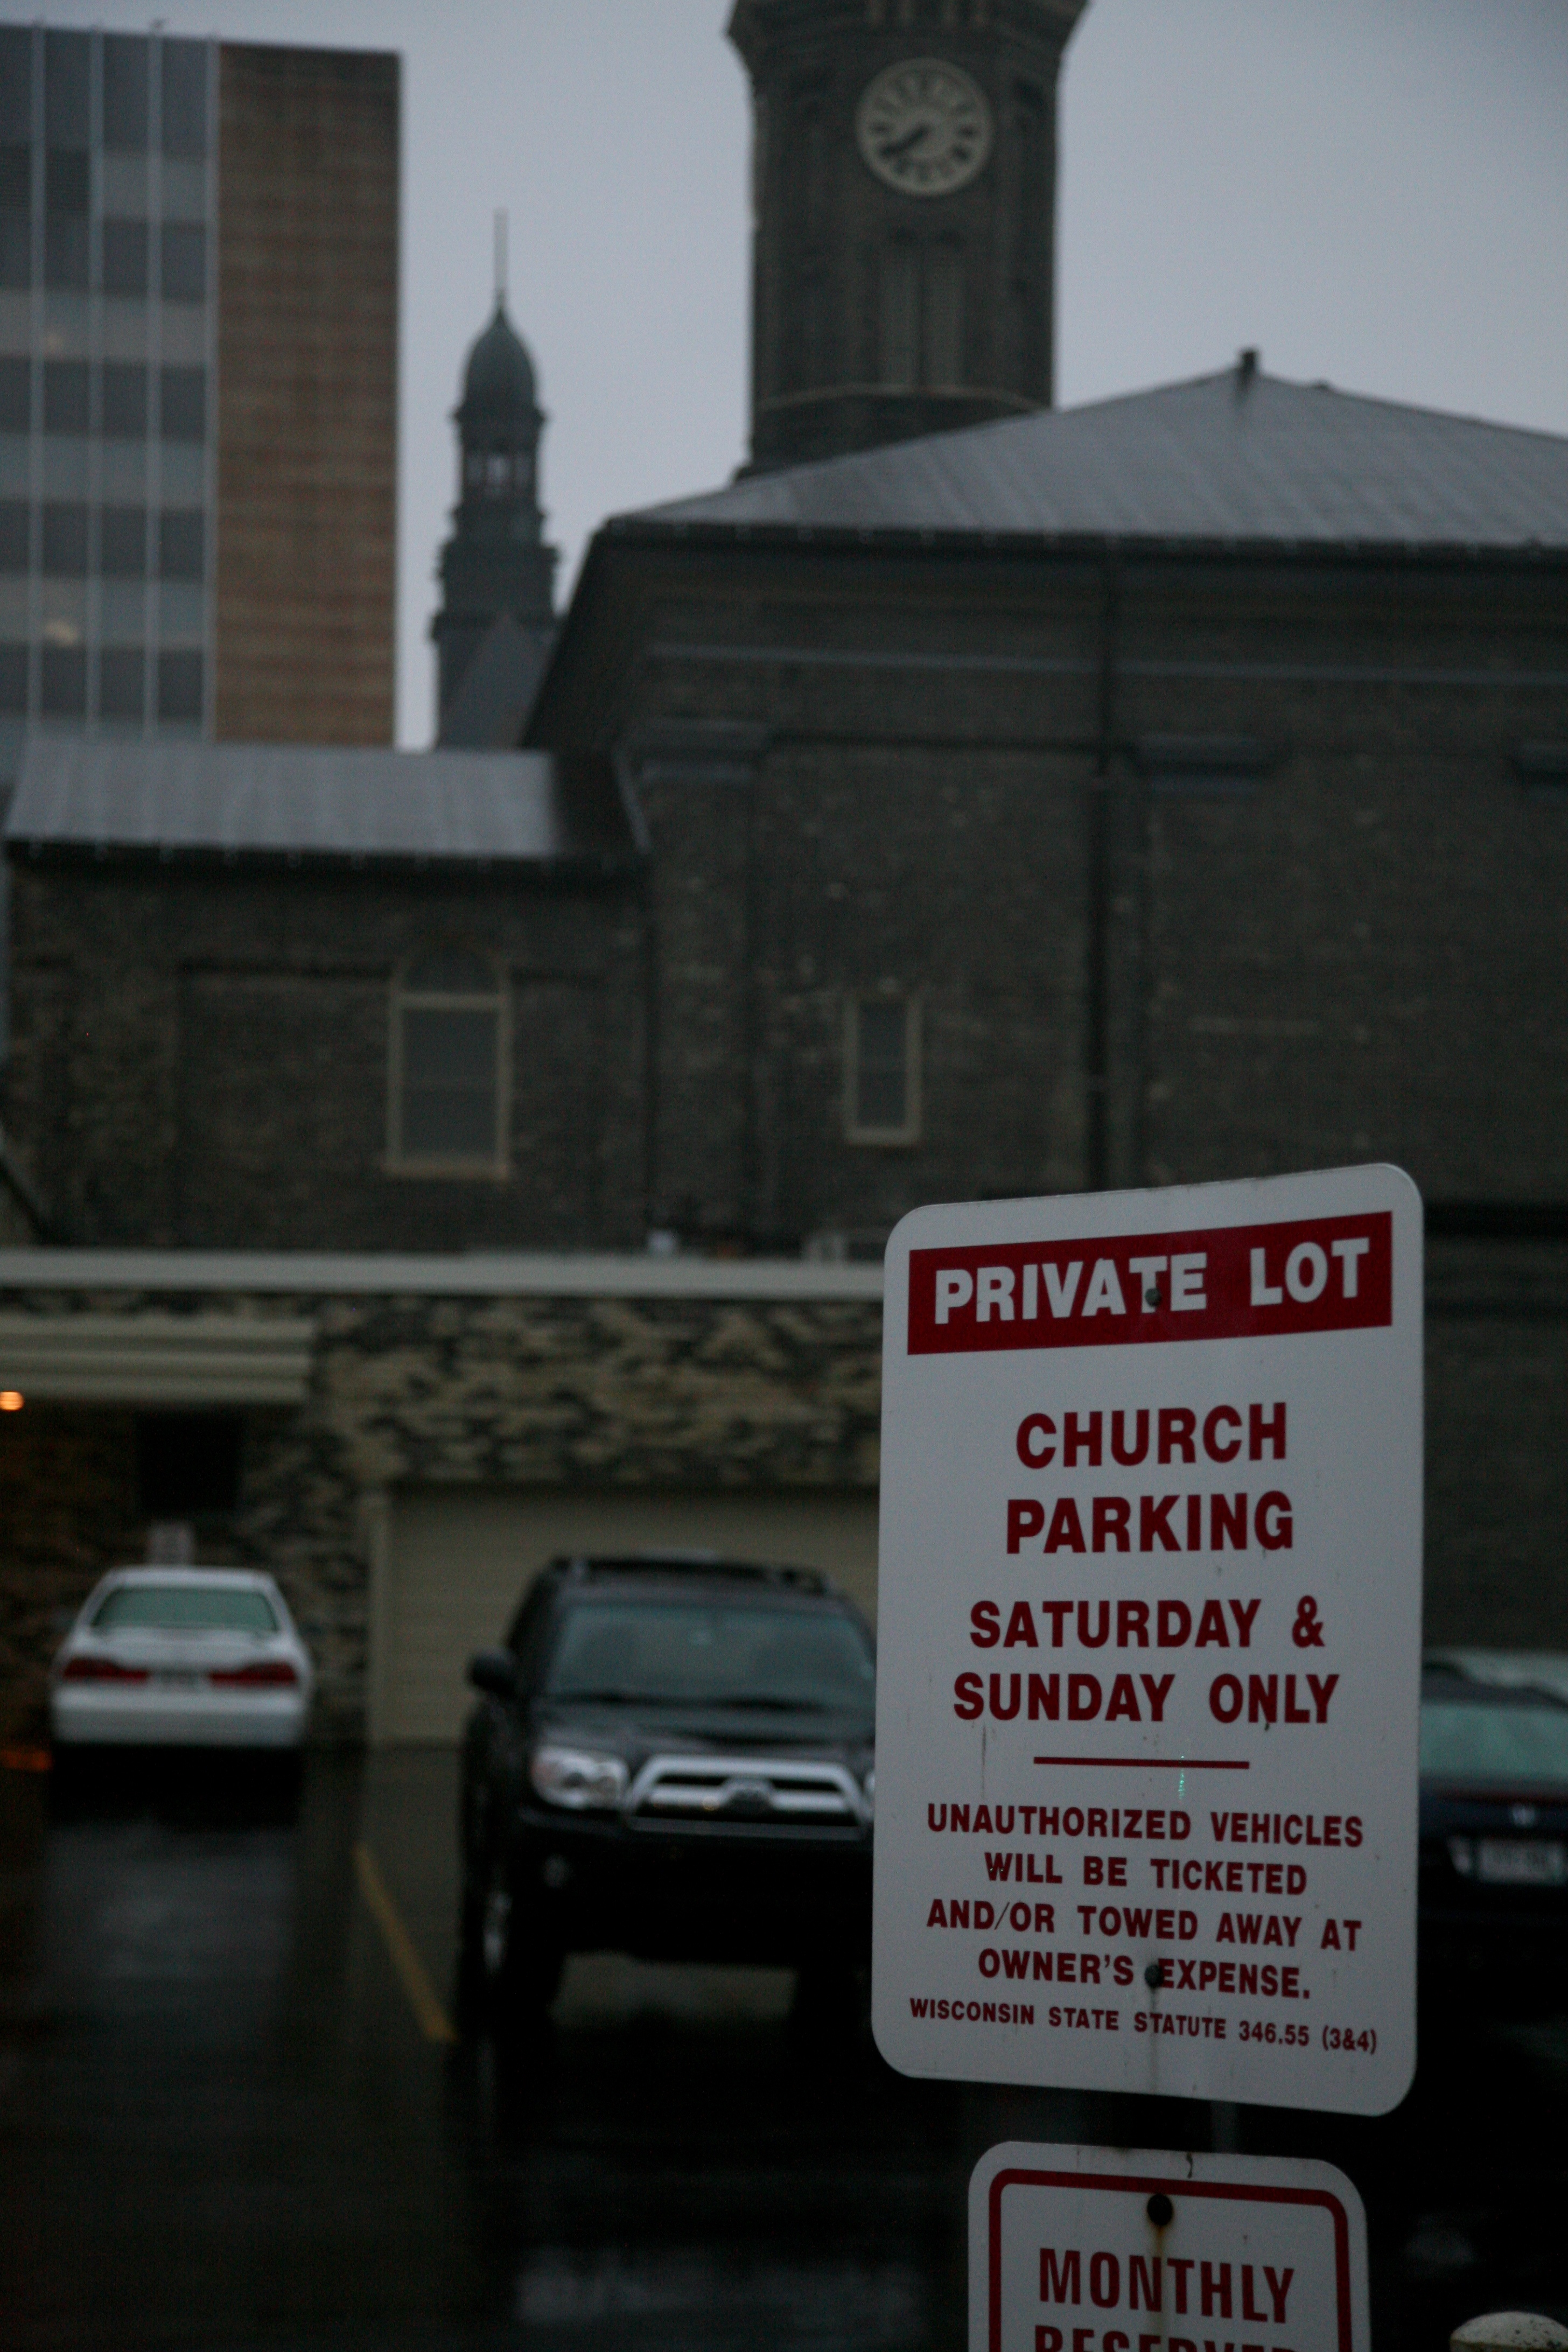
architecture, road, street, rain, sign, lane, lighting, pluie, wisconsin, milwaukee, architecturereligieuse